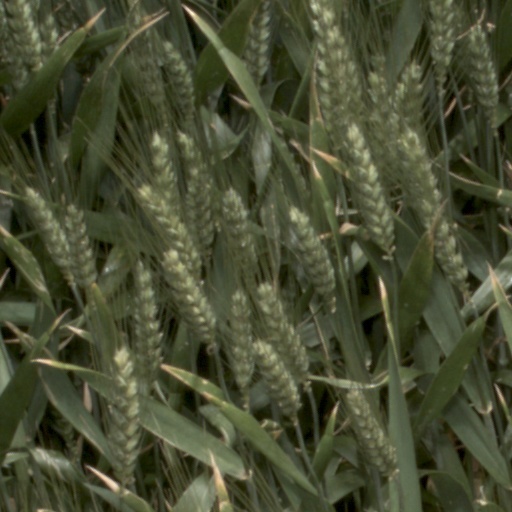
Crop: wheat